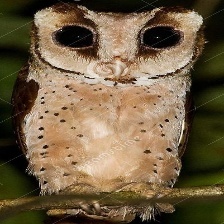
Species: ORIENTAL BAY OWL
Scientific name: PHODILUS BADIUS
ImageNet parent category: great_grey_owl